Sudanese civil war (2023–present)

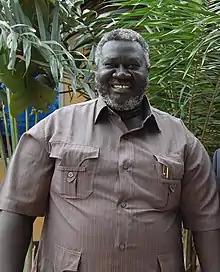
With al-Burhan trapped in Khartoum, his deputy Malik Agar became "de facto" leader of the Sudanese government.

Hemedti directed his forces to capture or kill al-Burhan, and RSF units engaged in pitched and bloody combat with the Republican Guard. Ultimately al-Burhan managed to evade capture or assassination, but his base at the Sudanese Armed Forces Headquarters was placed under RSF siege, rendering him unable to leave Khartoum. In an interview with Al Jazeera, Hemedti accused al-Burhan and his commanders of forcing the RSF to start the war by scheming to bring deposed leader Omar al-Bashir back to power. He called for the international community to intervene against al-Burhan, claiming that the RSF was fighting against radical Islamic militants.